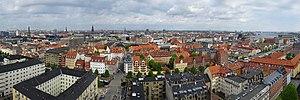
Copenhague, en danois : København /købm̩ˈhɑwˀn/ est la capitale et la plus grande ville du Danemark. La commune de Copenhague compte 623 404 habitants en 2014, et son agglomération, le Grand Copenhague, en compte 1 320 628. Le nom de Copenhague est généralement donné à l'ensemble du comté de Copenhague, qui regroupe quant à lui 1 822 659 habitants. Située sur la côte orientale de l'île de Seeland, face au détroit d'Øresund qui sépare le Danemark de la Suède voisine, Copenhague est reliée à Malmö par le pont de l'Øresund. Son nom danois, København, déformation de Købmandshavn, rappelle sa position stratégique sur le Kattegat, à proximité immédiate de la mer Baltique.